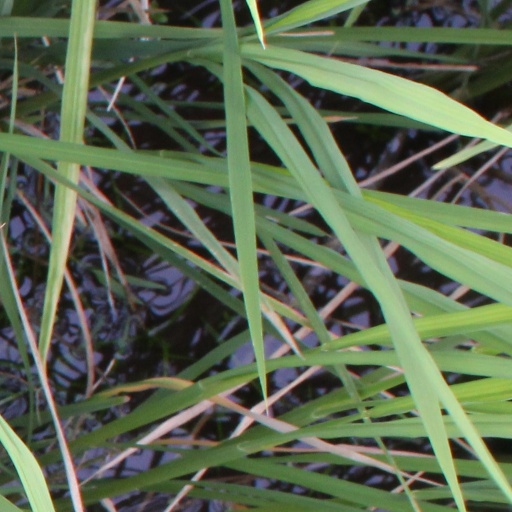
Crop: rice